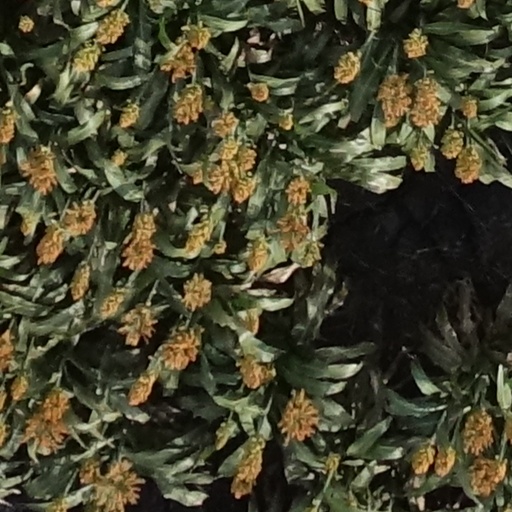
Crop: sorghum